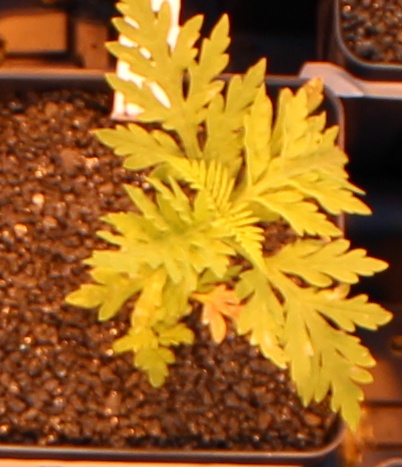
Label: Ragweed